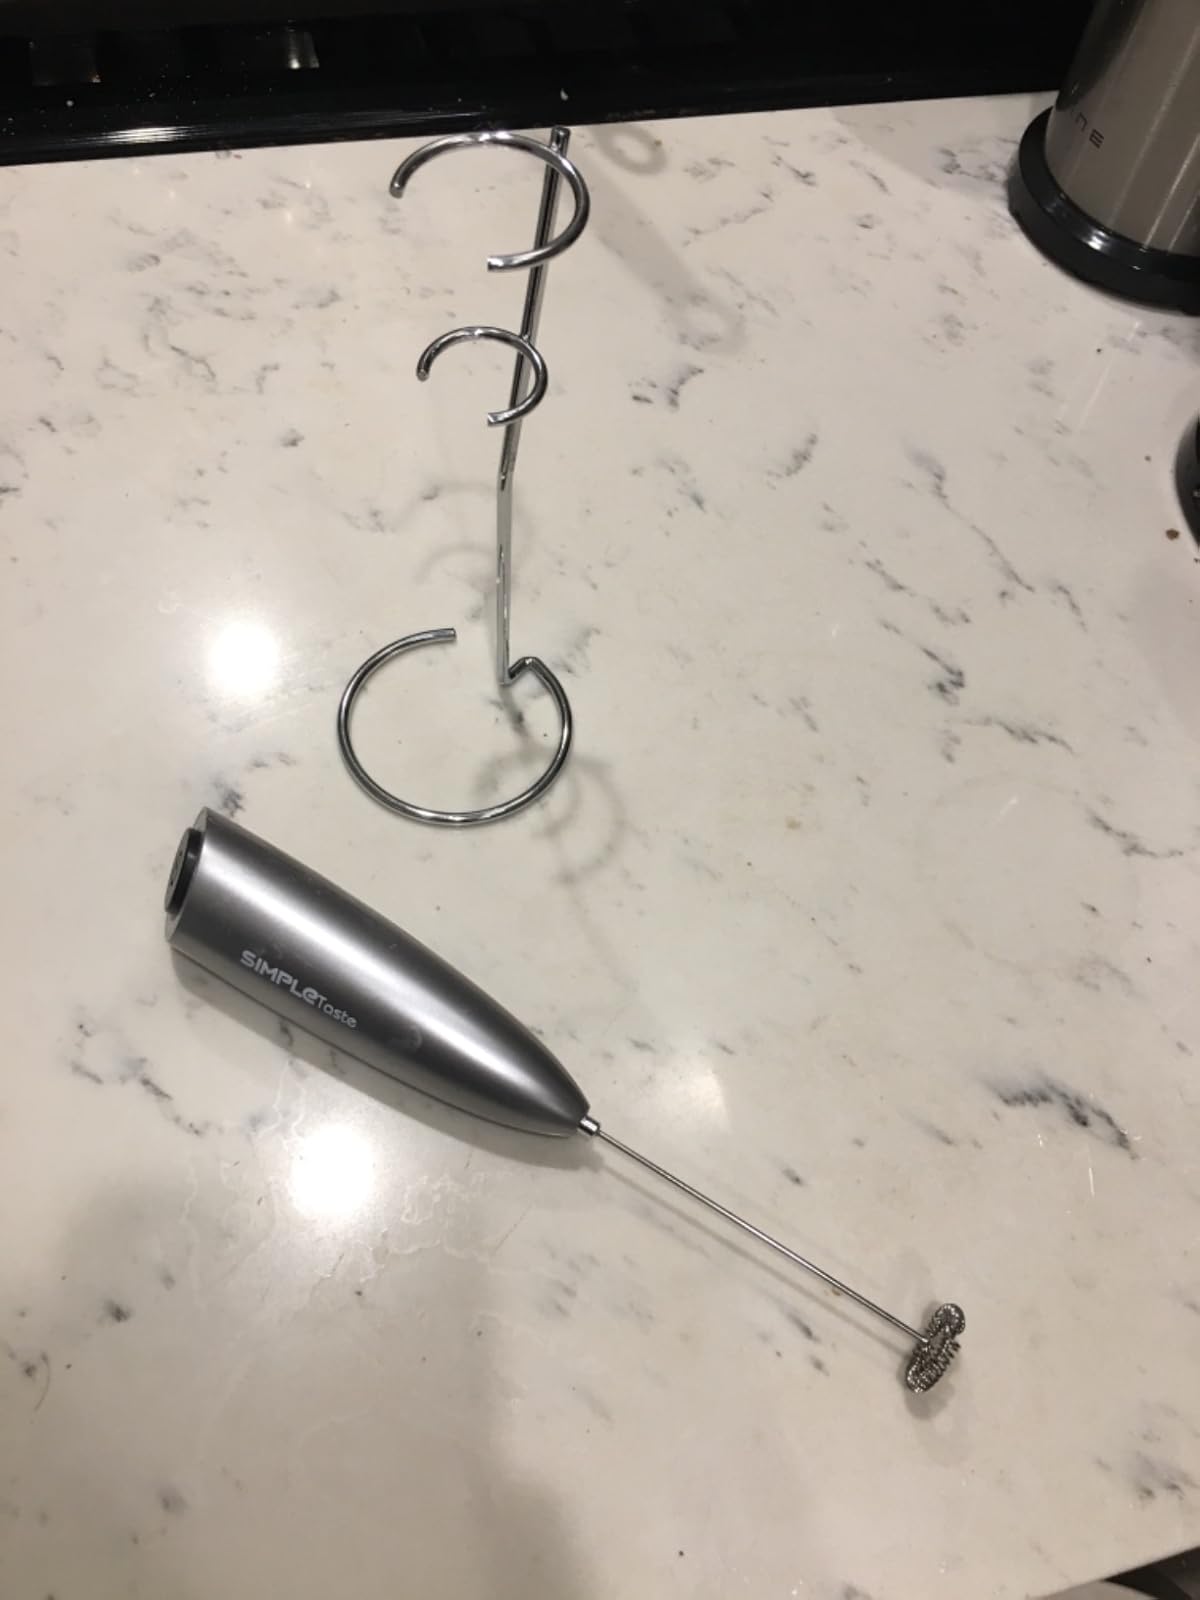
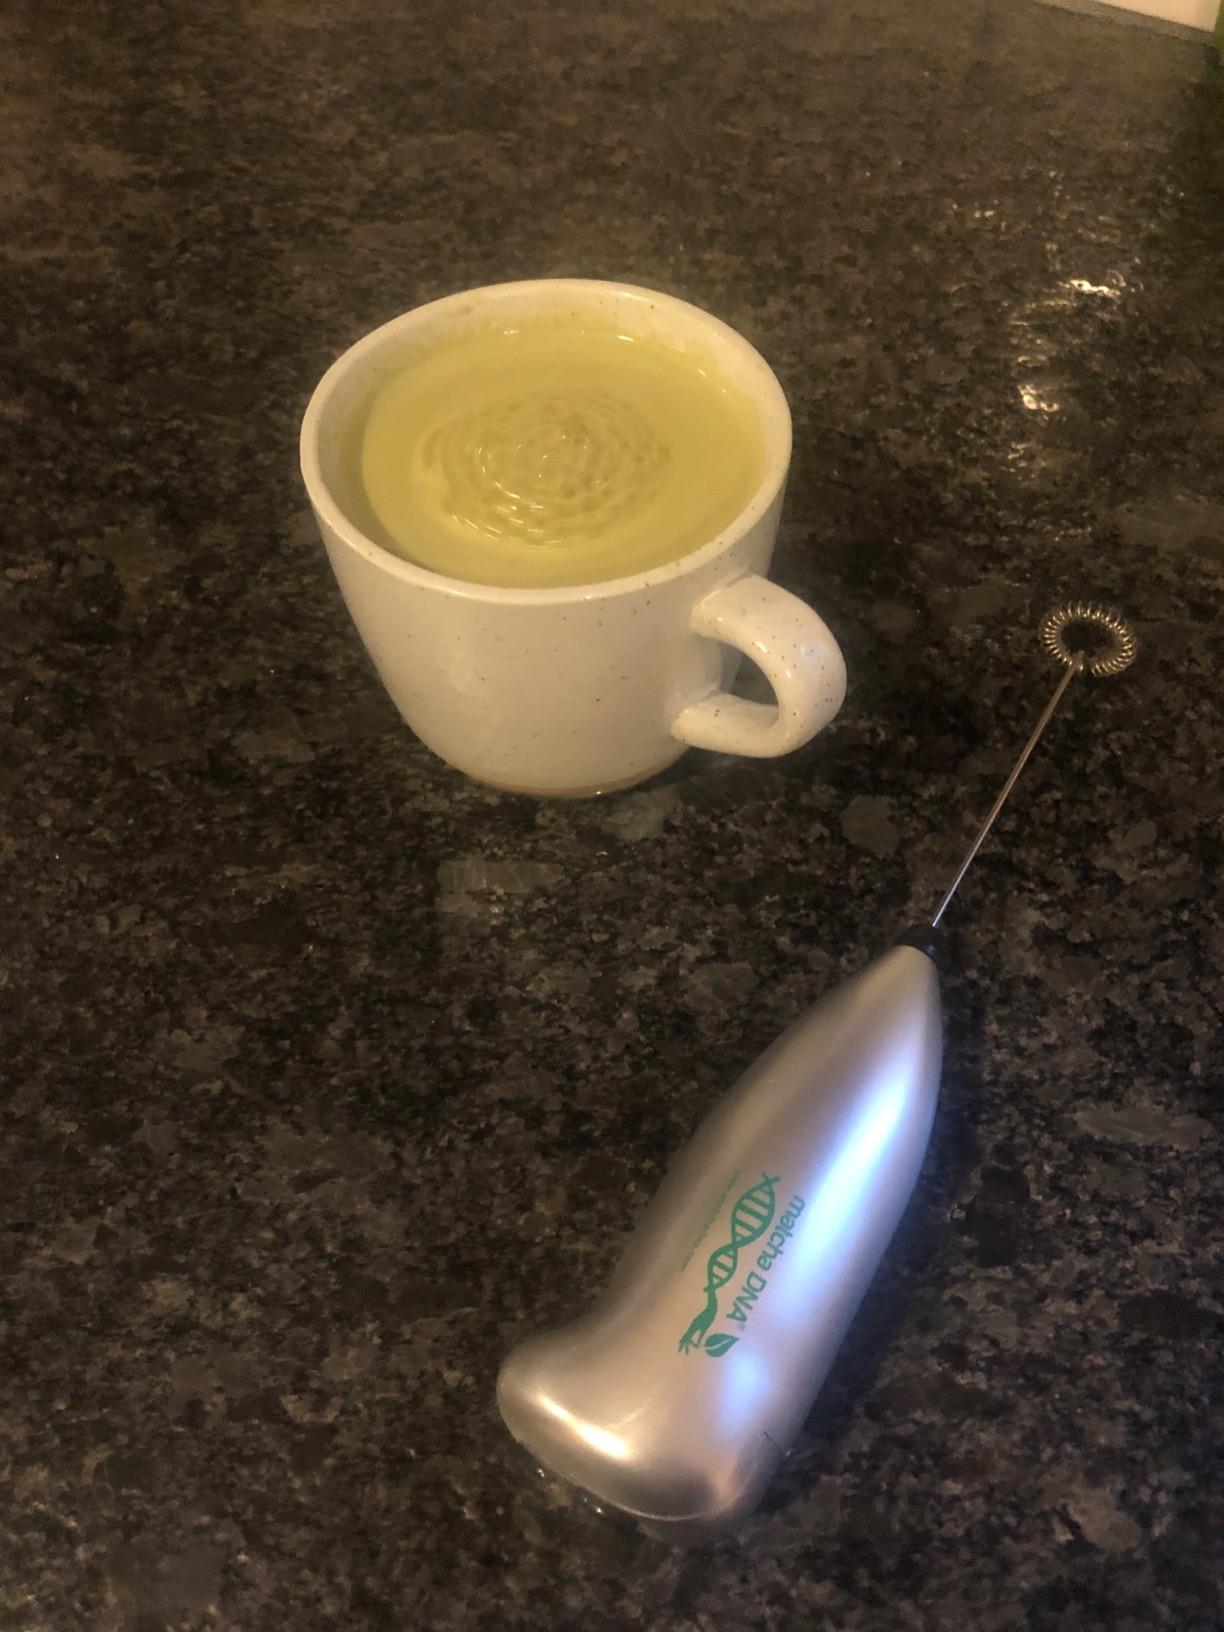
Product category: items_mixer
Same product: no